King Arthur

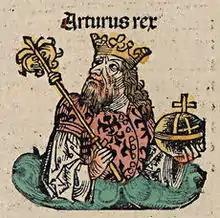
"Arturus rex" (King Arthur), a 1493 illustration from an early printed book, the "Nuremberg Chronicle"

Andrew Breeze argues that Arthur was a historical character who fought other Britons in the area of the future border between England and Scotland and claims to have identified the locations of his battles as well as the place and date of his death (in the context of the extreme weather events of 535–536), but his conclusions are disputed. Other scholars have questioned his findings, which they consider are based on coincidental resemblances between place-names. Nicholas Higham comments that it is difficult to justify identifying Arthur as the leader in northern battles listed in the "Historia Brittonum" while rejecting the implication in the same work that they were fought against Anglo-Saxons and that there is no textual justification for separating Badon from the other battles.